Francesco Melzi

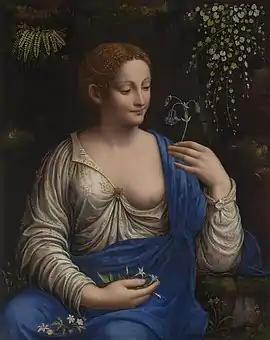
Francesco Melzi, "Flora", . Oil on panel, transferred to canvas, 76×63 cm, Hermitage Museum (ГЭ-107).

Francesco Melzi's career is inextricably linked to Leonardo da Vinci, and this could be a reason that he is not well-known, because his master overshadowed him. Sigmund Freud attributed the lack of success of Leonardo's pupils, including the talented Francesco, to their inability to distinguish themselves as separate from their master, and thus their careers were unable to flourish after his death. Before Leonardo's death in 1519, Francesco's career consisted largely of being an assistant to, and an executor for, Leonardo. Because of their close relationship, more like father-son rather than master-apprentice, he was content with aiding and caring for Leonardo, a companion/secretary. One of his main tasks was to scribe his master's Codex Trivulzianus, a manuscript of learned words and ideas, which is presumed to have been written entirely in Milan because Francesco (or Leonardo) scribed "Milan" on the last page.